Marion Hollins

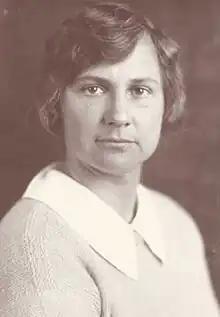
Hollins in 1922

Marion B. Hollins (December 3, 1892 – August 27, 1944) was an American amateur golfer. She is known as an athlete and as a golf course developer, one of the only known female golf course developers in history. She won the 1921 U.S. Women's Amateur and was runner-up in 1913. She also had many other amateur wins. She was the captain of the first U.S. Curtis Cup team in 1932.